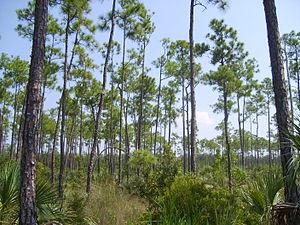
Le parc national des Everglades, situé en Floride, aux États-Unis, s'étend sur les comtés de Miami-Dade, Monroe et de Collier. Ce parc national renferme le plus vaste milieu naturel subtropical du pays, et englobe 25 % de la région marécageuse originelle des Everglades. Visité par environ un million de personnes par an, le parc a été déclaré réserve de biosphère en 1976, inscrit au patrimoine mondial de l'UNESCO en 1979 et classé zone humide d'importance internationale en 1987.